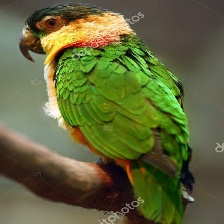
Species: BLACK HEADED CAIQUE
Scientific name: PIONITES MELANOCEPHALUS